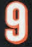
Number: 9